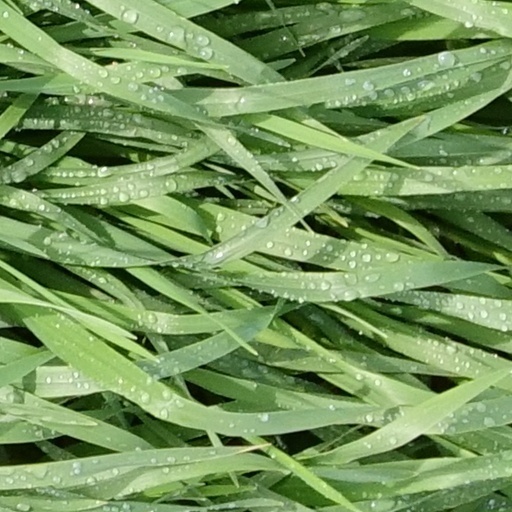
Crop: wheat